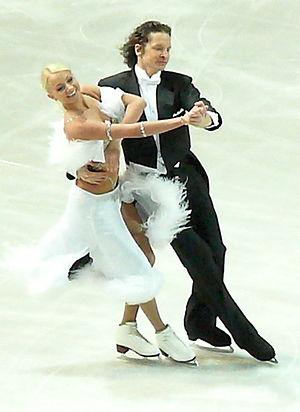
La danse est l'art de mouvoir le corps humain constitué d'une suite de mouvements ordonnés, souvent rythmés par de la musique.